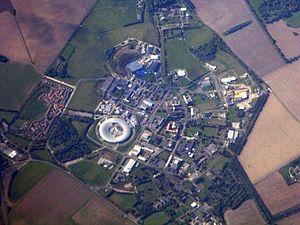
Vale of White Horse est l'un des cinq districts de l’Oxfordshire, en Angleterre. Il est créé le 1ᵉʳ avril 1974. Le Vale of White Horse correspond à la vallée de l'Ock, une petite rivière qui se jette dans la Tamise. Il comporte 68 paroisses civiles, la plus peuplée étant celle d'Abingdon dans l'est du district, au confluent de l'Ock et de la Tamise.